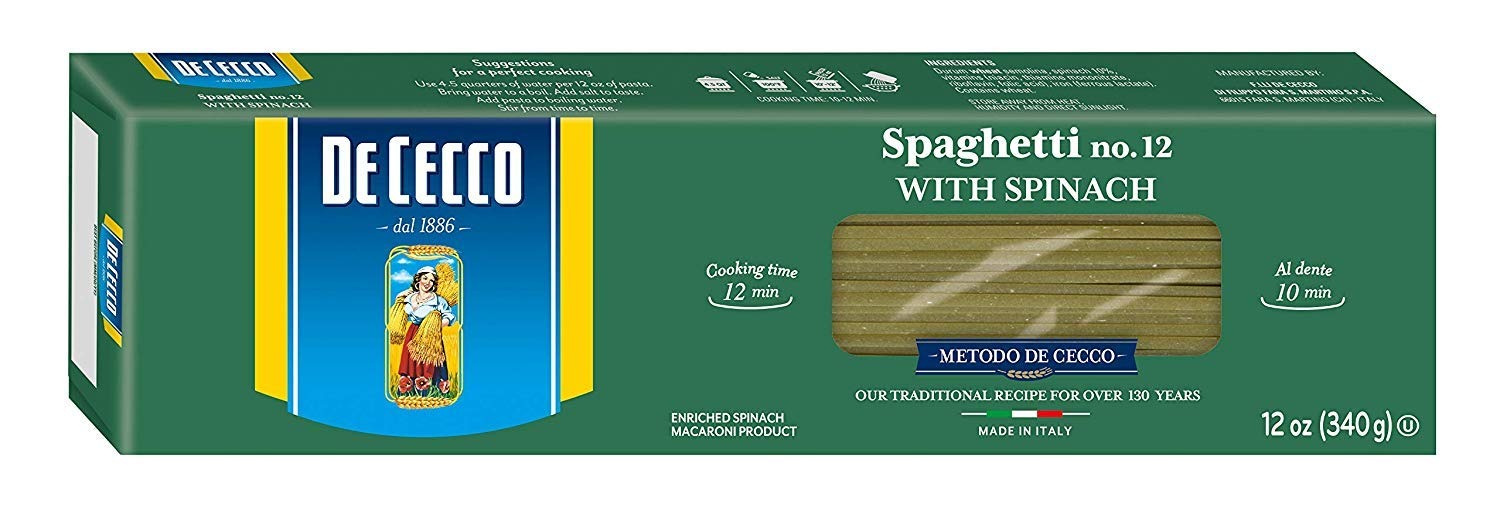
Item Name: De Cecco Pasta, Spaghetti with Spinach, 12 Ounce (Pack of 12)
Bullet Point 1: Contains 12-12 oz boxes
Bullet Point 2: Good source of protein, thiamin, folic acid, iron, riboflavin, and niacin
Bullet Point 3: No GMO, no trans fat, no saturated fat, no sugar added. Kosher.
Bullet Point 4: Made in Italy
Value: 144.0
Unit: Ounce

Price: 40.99